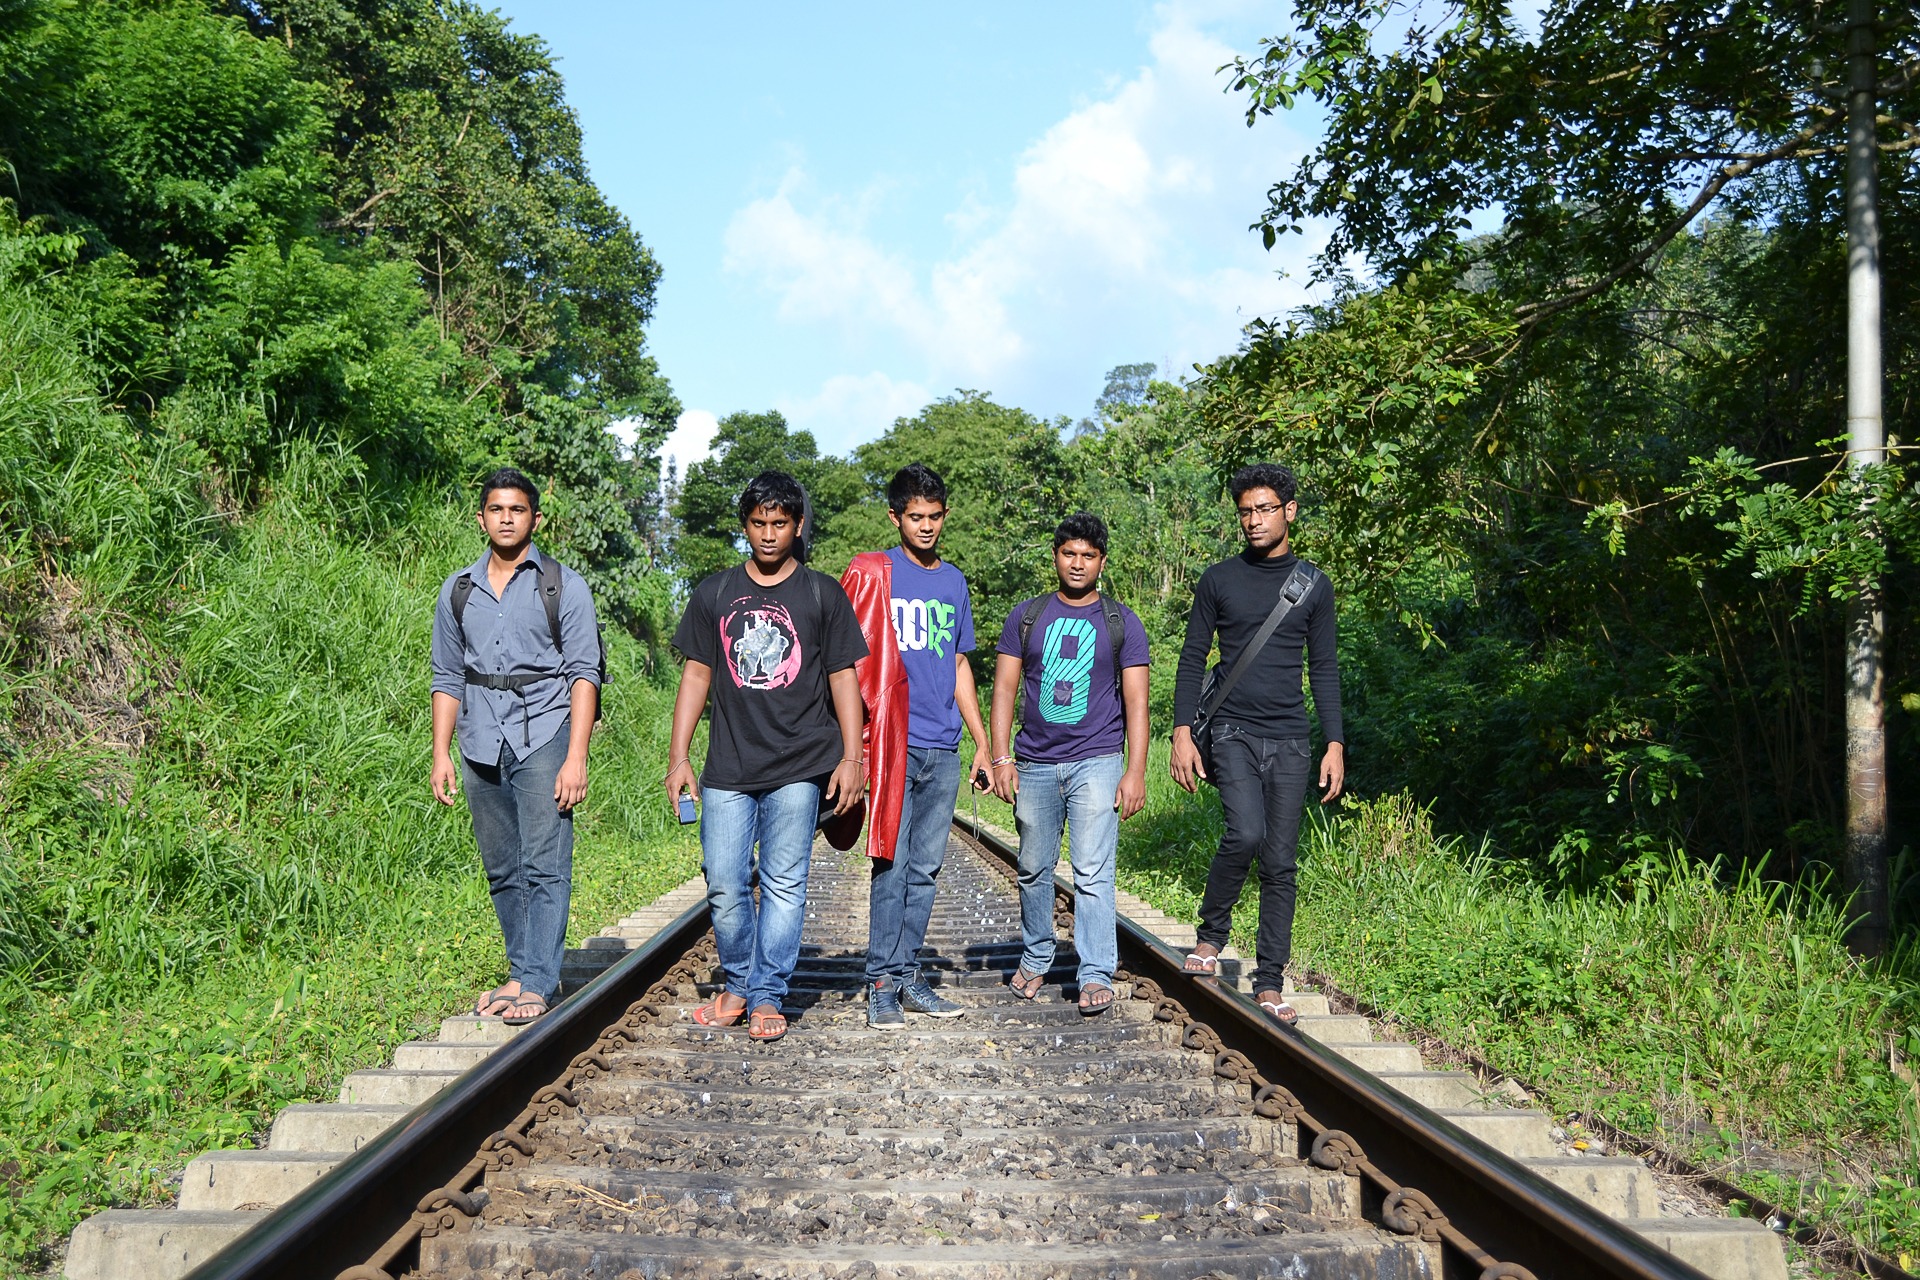
walking, music, track, play, guitar, walk, transport, band, vehicle, free photos, team, friends, boys, pose, guitarist, song, sri lanka, ceylon, young men, mawanella, kadugannawa, sri lankans